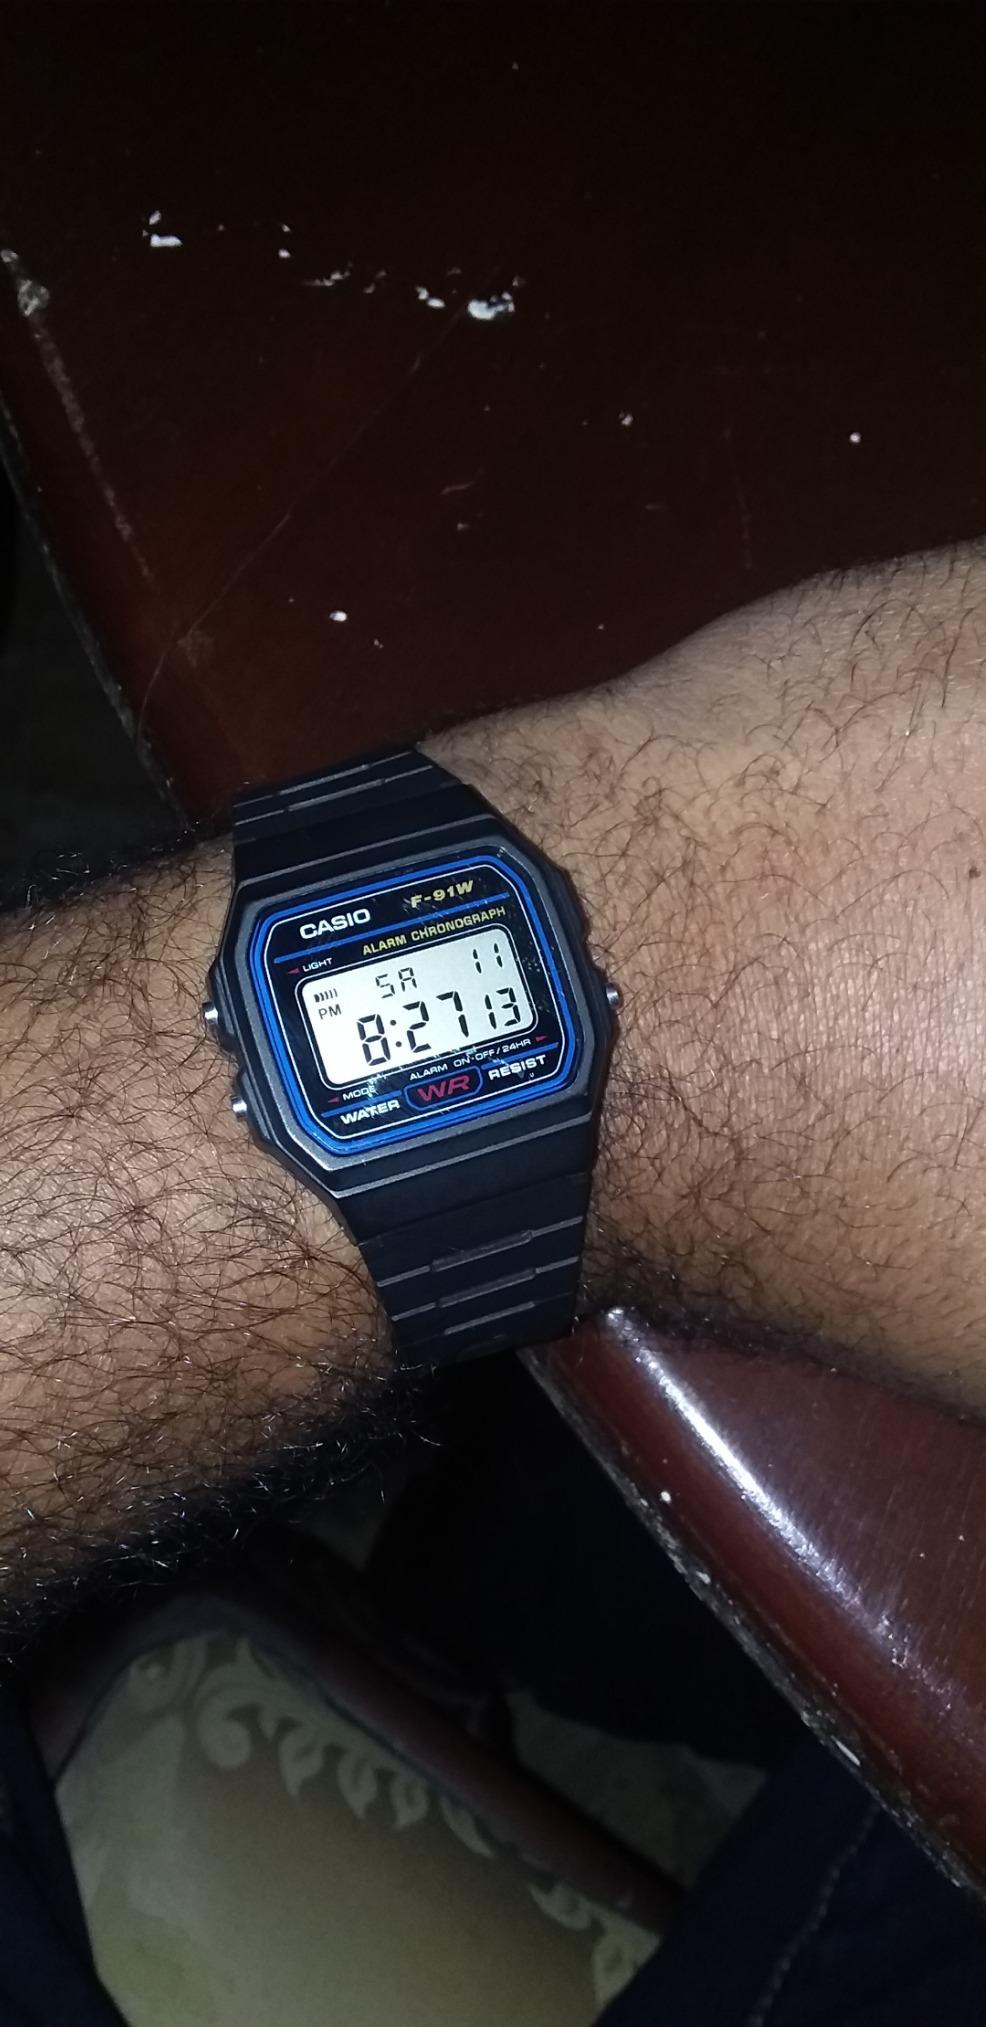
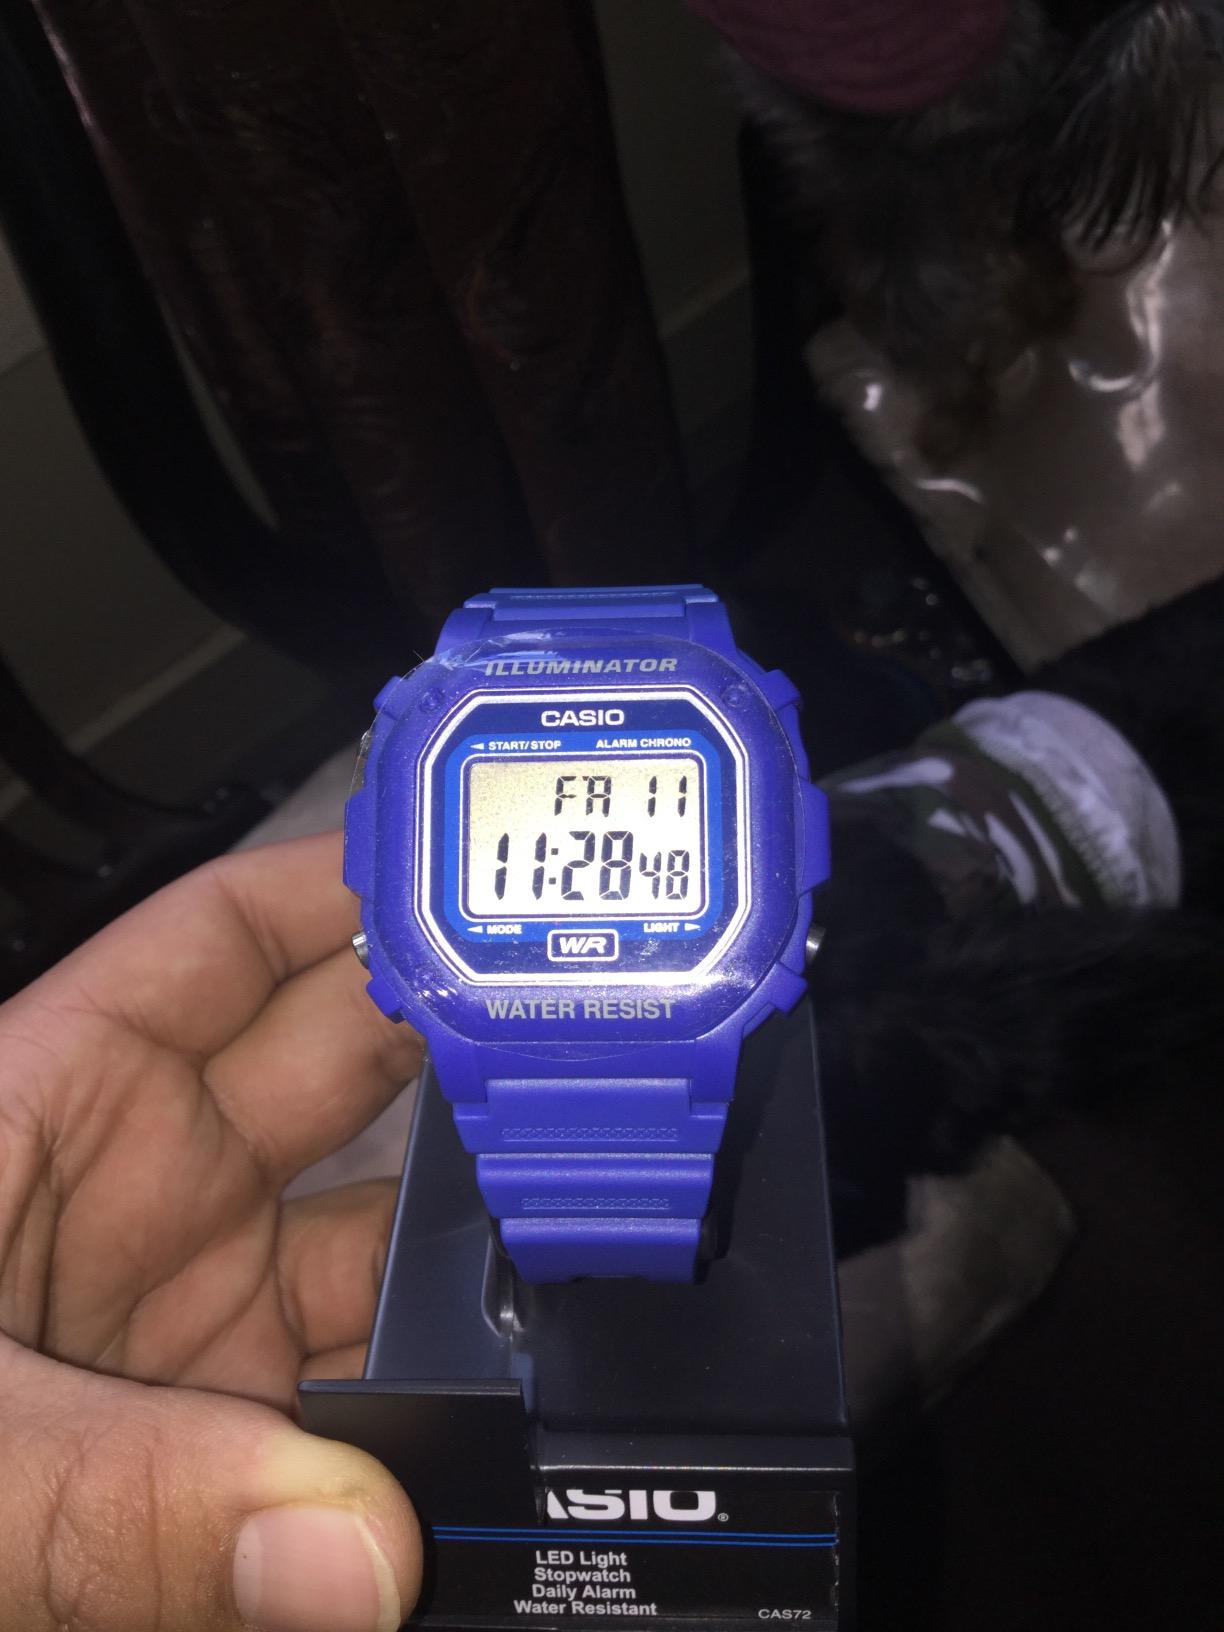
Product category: accessories_watch
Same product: no